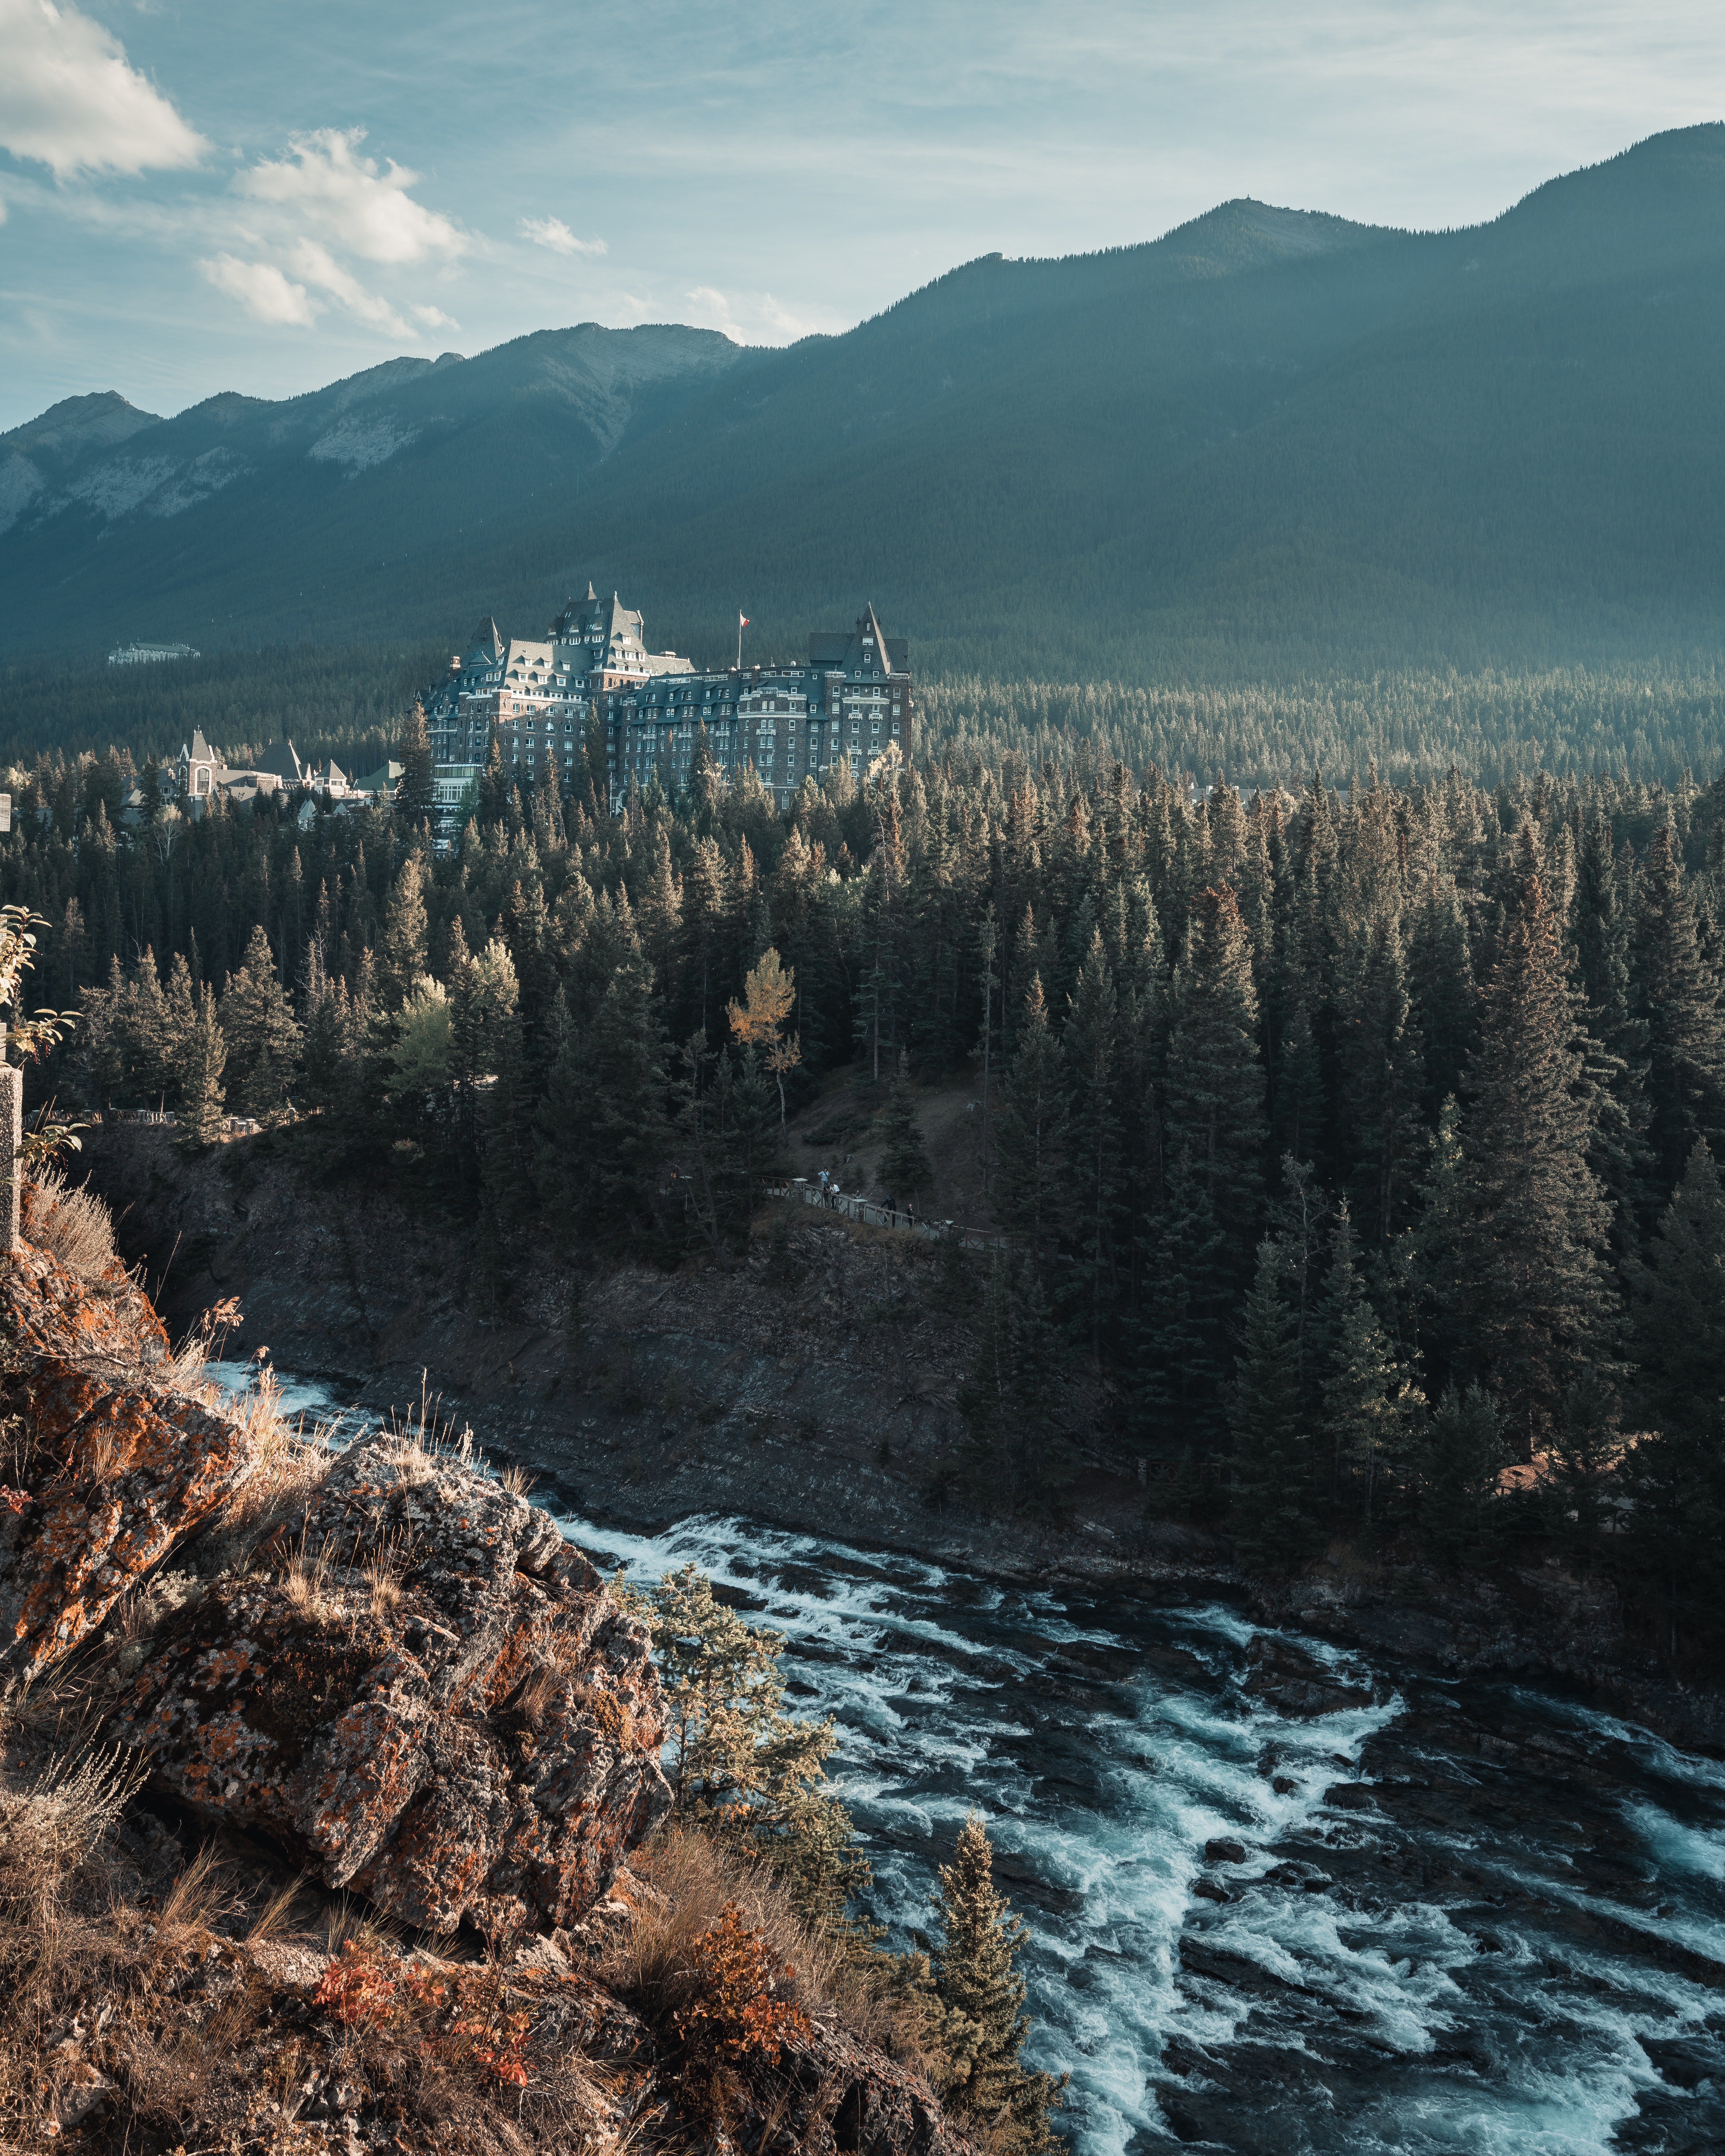
nature, wilderness, tree, mountain, sky, woody plant, national park, water, highland, forest, river, mount scenery, lake, biome, escarpment, terrain, hill, rock, ridge, landscape, mountain range, winter, spruce fir forest, fell, cloud, temperate coniferous forest